List of Blue Grass Boys members

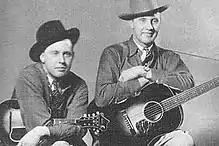
Bill Monroe (left) formed The Blue Grass Boys after several years performing in a duo with his brother Charlie (right).

The Blue Grass Boys were the backing band for bluegrass mandolinist Bill Monroe. Active from 1938 until Monroe's death in 1996, the group are cited as one of the earliest and most influential groups of the bluegrass genre, which takes its name from the band's moniker. Over its 58-year tenure, the Blue Grass Boys included over 150 members, as well as numerous additional stand-in and guest musicians, many of whom have since been inducted into the International Bluegrass Music Hall of Fame and/or Country Music Hall of Fame. At the time of their first recording in 1939, the group's lineup featured guitarist Cleo Davis, fiddler Art Wooten and bassist Walter "Amos" Garren; at the time of their first release in 1940, Monroe was backed by guitarist Clyde Moody, fiddler Tommy Magness and bassist Bill "Cousin Wilbur" Wesbrooks. The final lineup of the band featured guitarist Tom Ewing, banjoist Dana Cupp, fiddlers Robert Bowlin and Clarence "Tater" Tate, and bassist Ernie Sykes. Monroe died on September 9, 1996, at the age of 84.